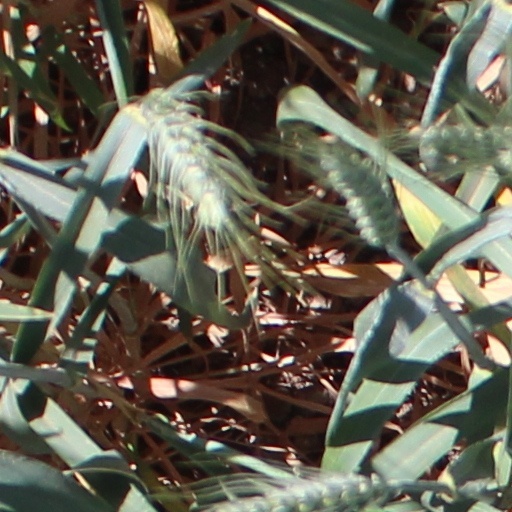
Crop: wheat